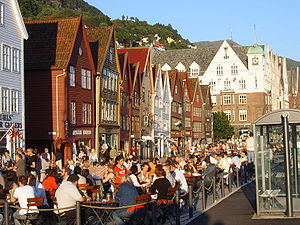
Slaveri / Slavehandel / Servinger - de hvide slaver i Vestindien
Fra havnebyen Bergen blev der hentet fanger til slaveri på Vestindiens plantager.
Slaveri er at være andres ejendom og at være tvunget til f.eks. arbejde. Slaveri har været almindeligt i de fleste kendte civilisationer i menneskehedens historie. Både i antikkens Grækenland og Romerriget var slaveriet særdeles udbredt, og i Mesopotamien, Egypten, Fønikien, Indien, Pakistan og i Kina var slaveriet en integreret del af dagligdagen.